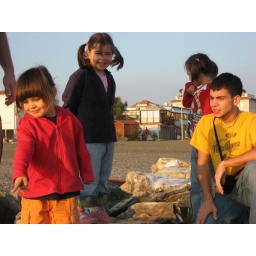
Climbing on the rocks at the beach in Cecina